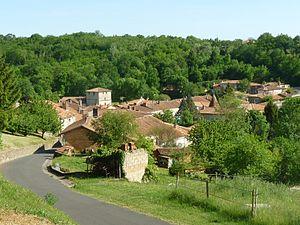
vue de Vitrac-St-Vincent, Charente, France
Vitrac-Saint-Vincent est une commune du Sud-Ouest de la France, située dans le département de la Charente.